Dracula A.D. 1972

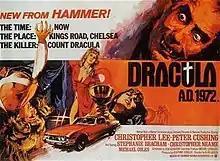
Theatrical release poster

Dracula A.D. 1972 is a 1972 British horror film, directed by Alan Gibson and produced by Hammer Film Productions. It was written by Don Houghton and stars Christopher Lee, Peter Cushing and Stephanie Beacham. Unlike earlier films in Hammer's "Dracula" series, "Dracula A.D. 1972" had a contemporary setting in an attempt to update the "Dracula" story for modern audiences. Dracula is brought back to life in modern London and preys on a group of young partygoers that includes the descendant of his nemesis, Van Helsing.